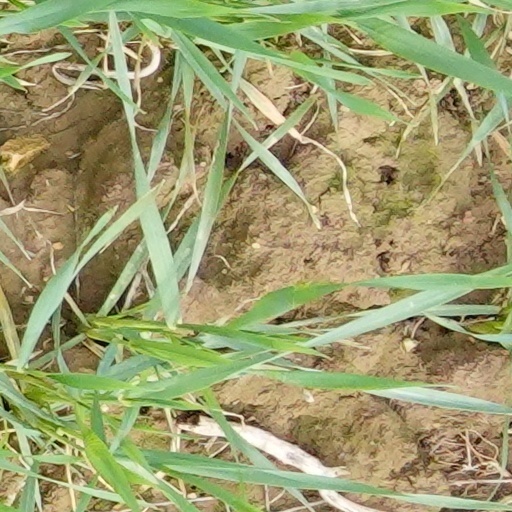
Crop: wheat